Describe the emotion expressed in this image:  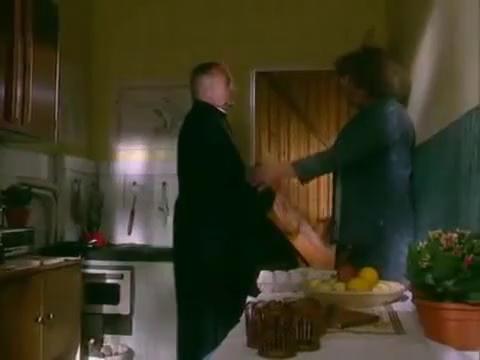
This person displays Pain, valence and arousal with low intensity.